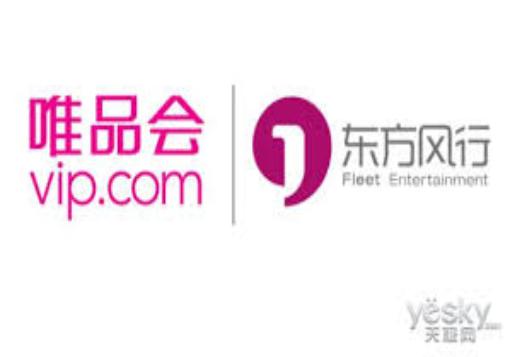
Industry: Necessities